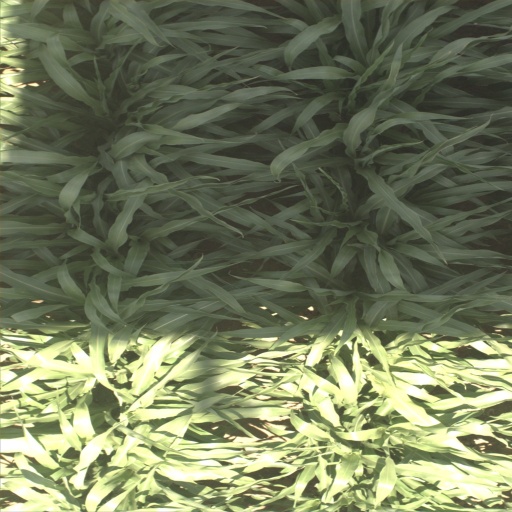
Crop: sorghum